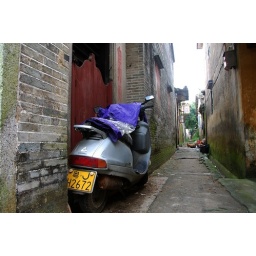
Another shot of the scooter, with the dogs and his chicken friends in the background.